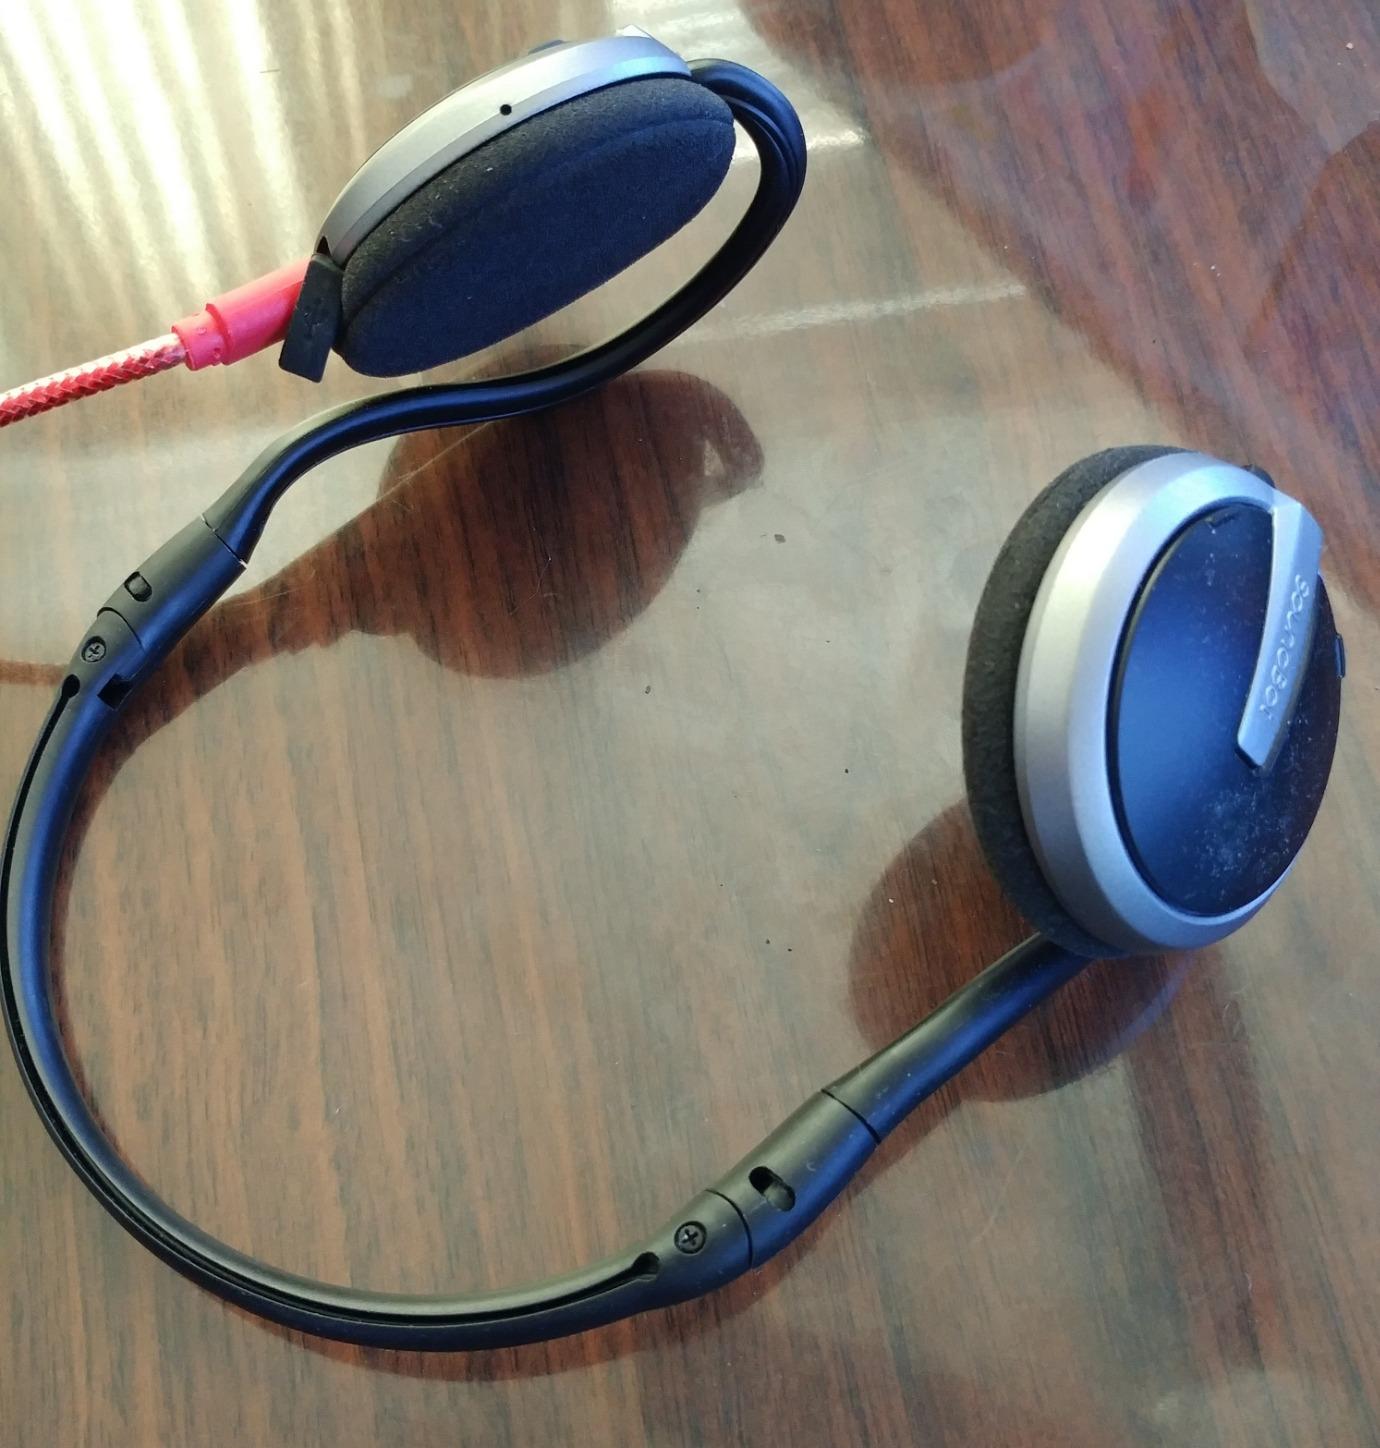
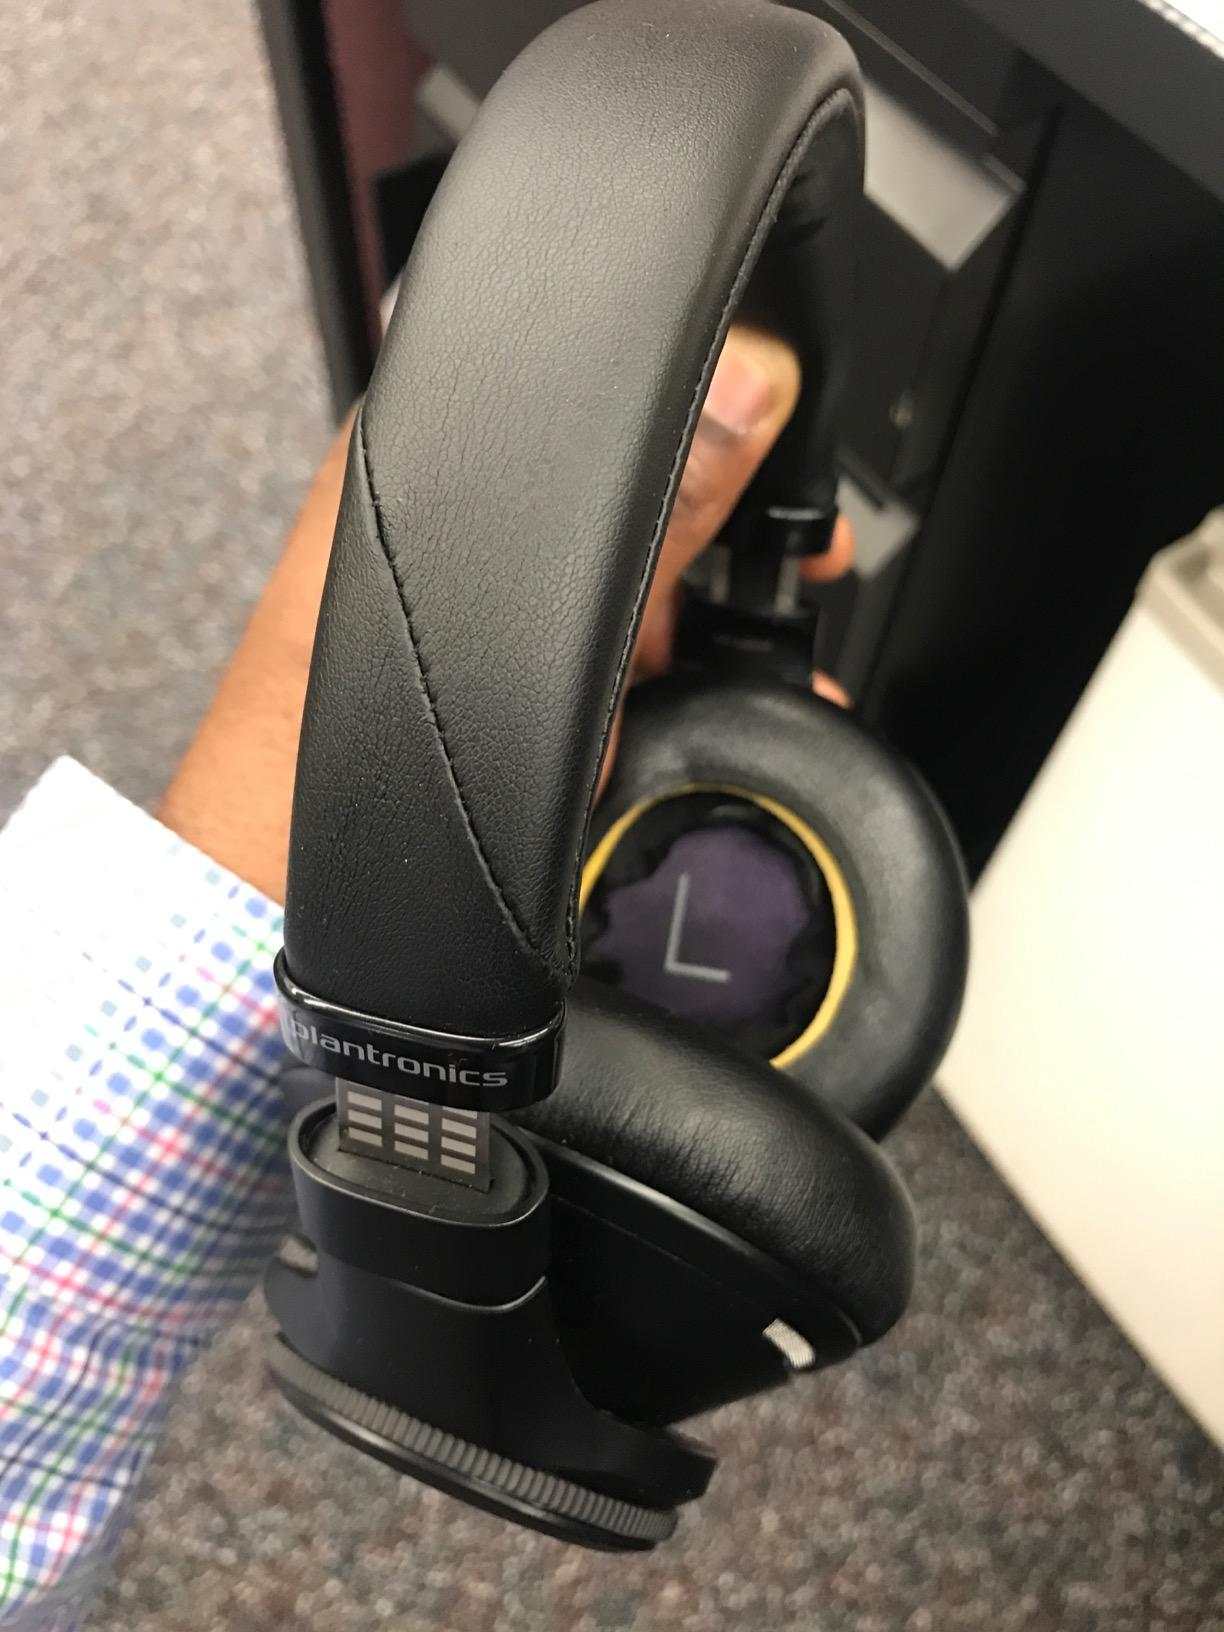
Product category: headphones
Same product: no